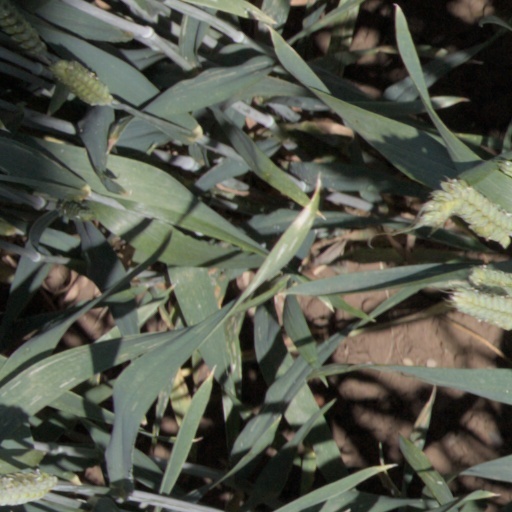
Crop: wheat